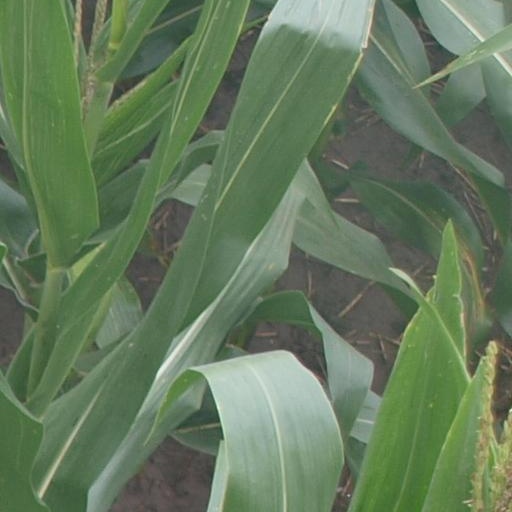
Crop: maize; corn